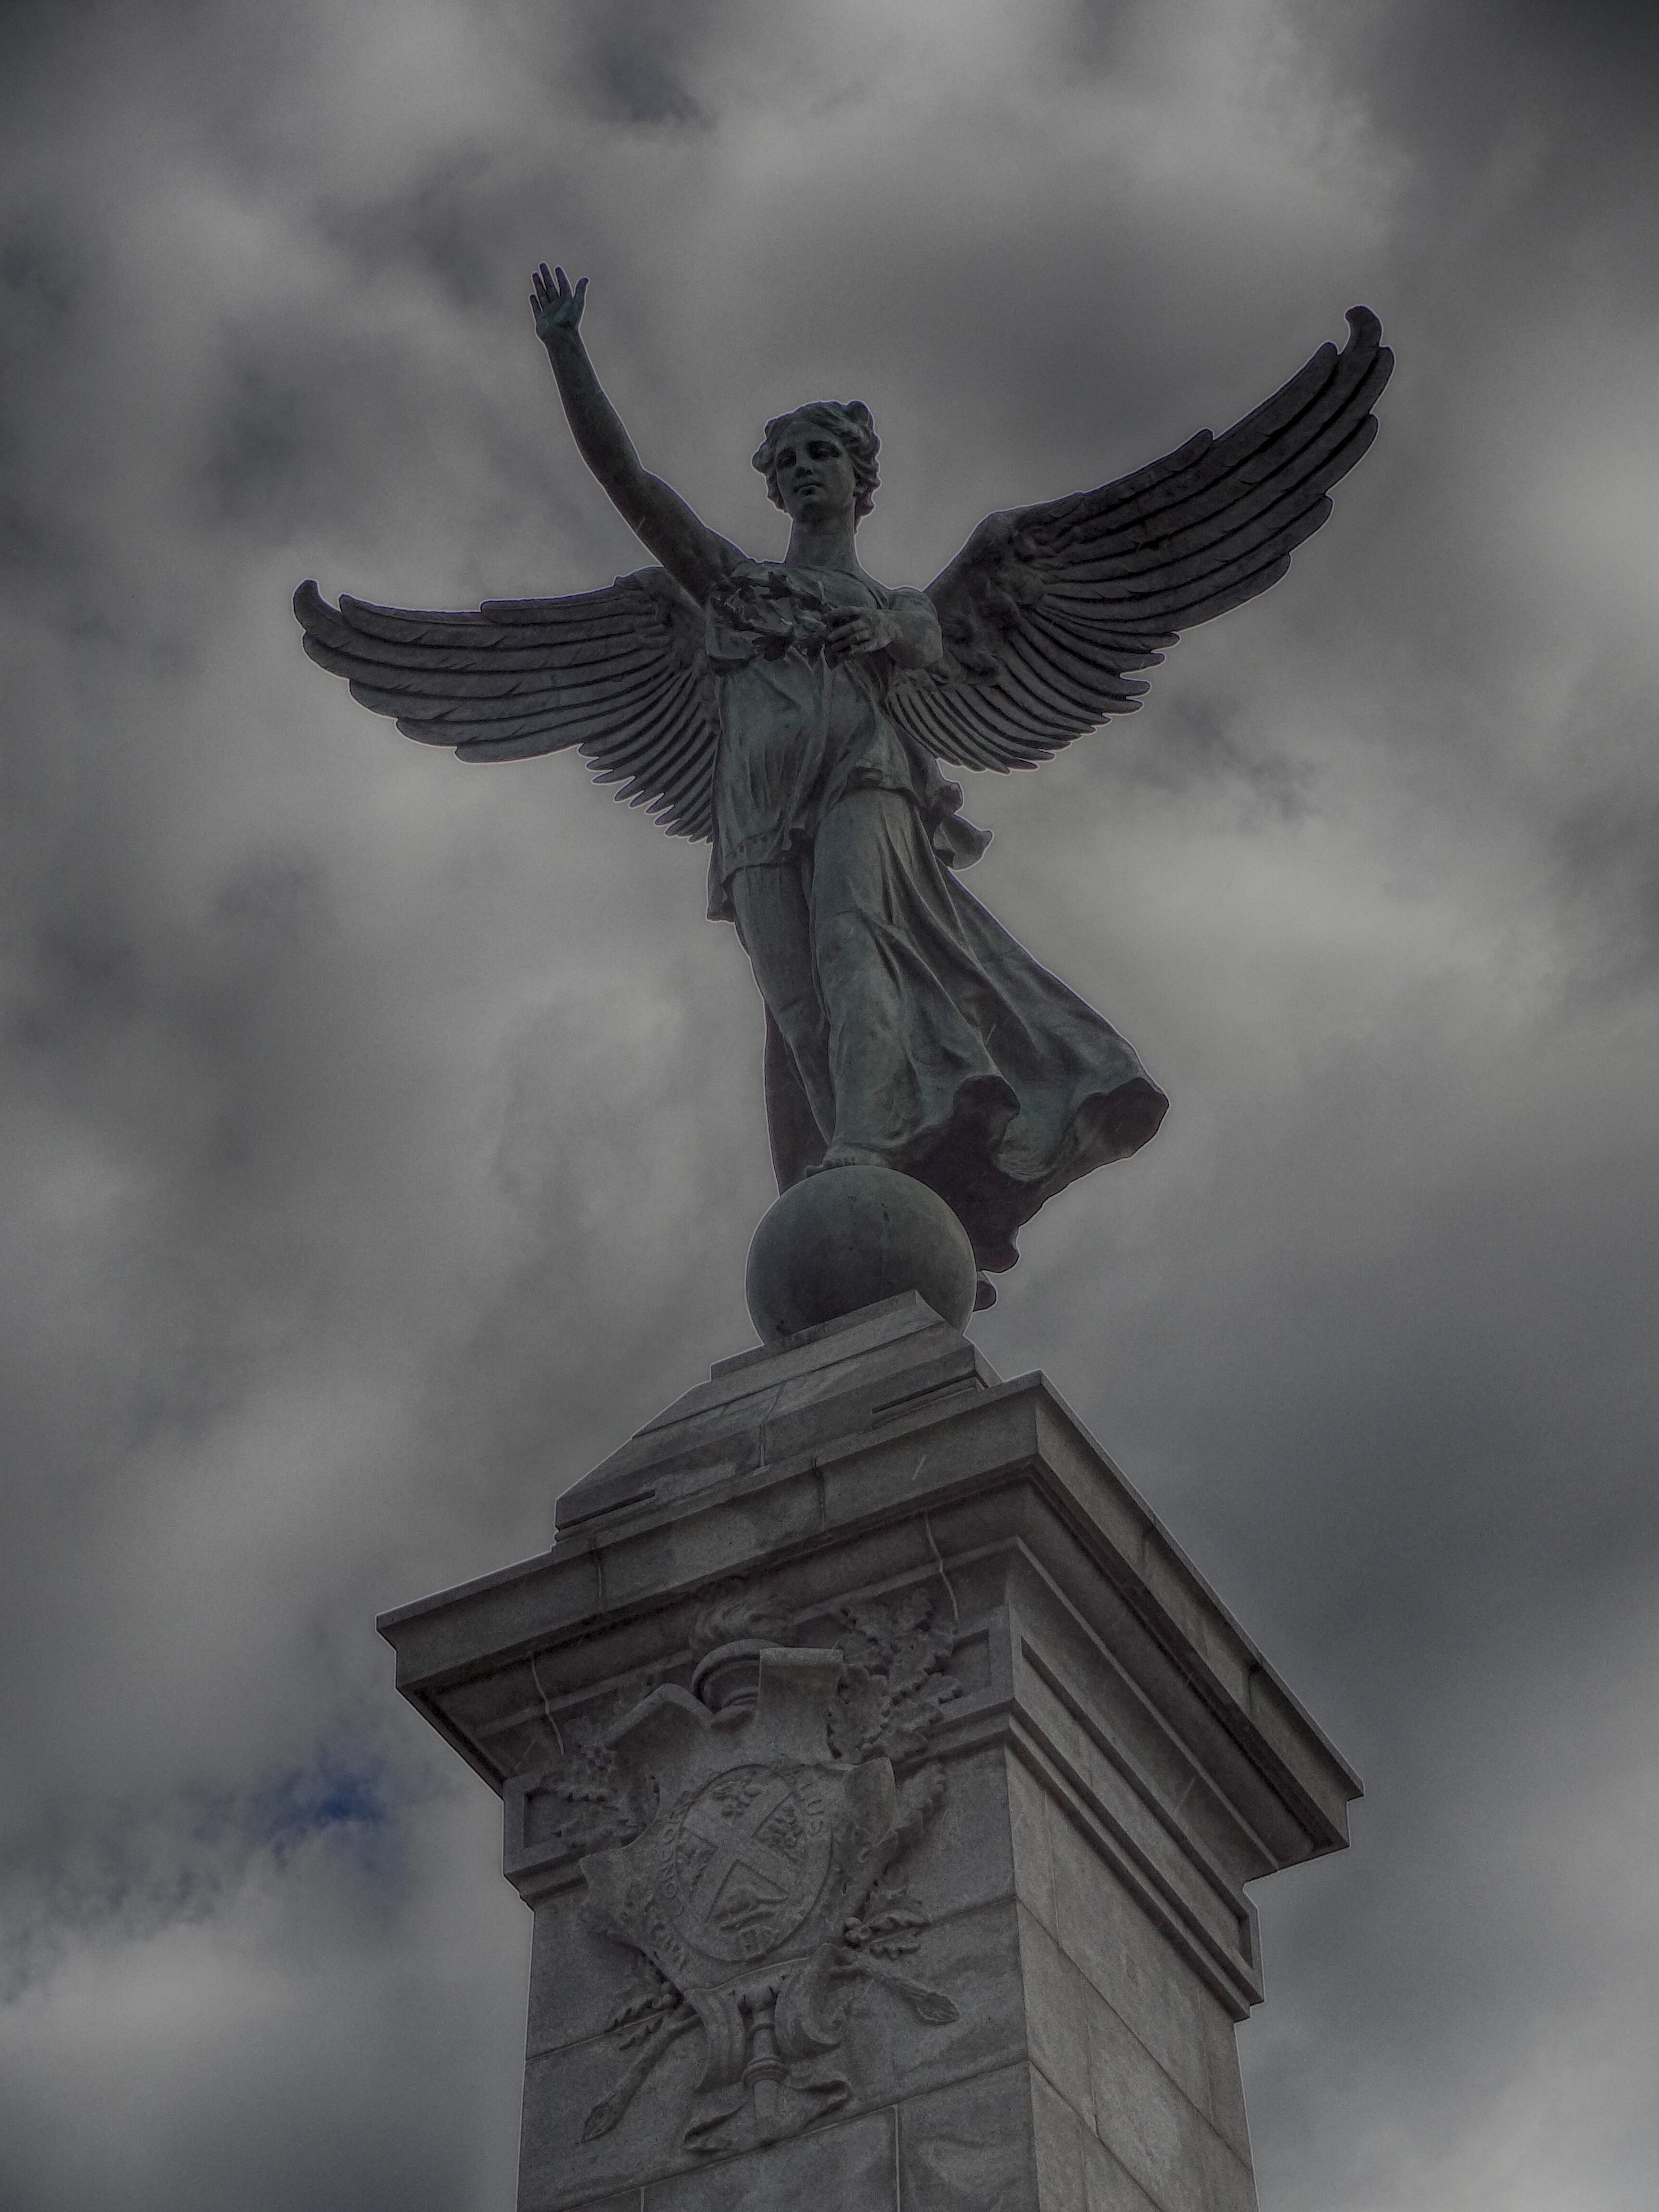
monument, female, statue, heaven, symbol, cross, monochrome, sculpture, angel, art, canada, wings, montreal, george etienne cartier, raised hand, mount royal park, monochrome photography